Lowry War

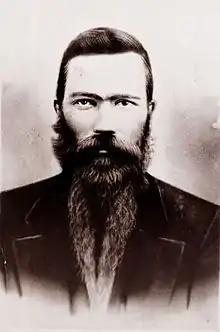
This portrait is widely identified as one of Henry Berry Lowry, though some persons—including some descendants of Lowry—believe it portrays a different person.

On December 7, 1865, Henry Berry Lowry married his cousin, Rhoda Strong. During the wedding reception, a company of the Police Guard under Lieutenant A. J. McNair arrived and arrested Lowry. The following day a warrant was crafted accusing him of murdering James Barnes. He was initially held in the Lumberton jail but, since it had been damaged by Union troops, the authorities decided to move him to the Columbus County jail, approximately away in Whiteville. Lowry later escaped from the Whiteville jail, the first person to ever do so. How he achieved this is not clear, though Lumbee oral tradition maintains that he cut his way through prison bars with a file smuggled in by his wife in a cake. He then returned to Scuffletown and reunited with his wife.